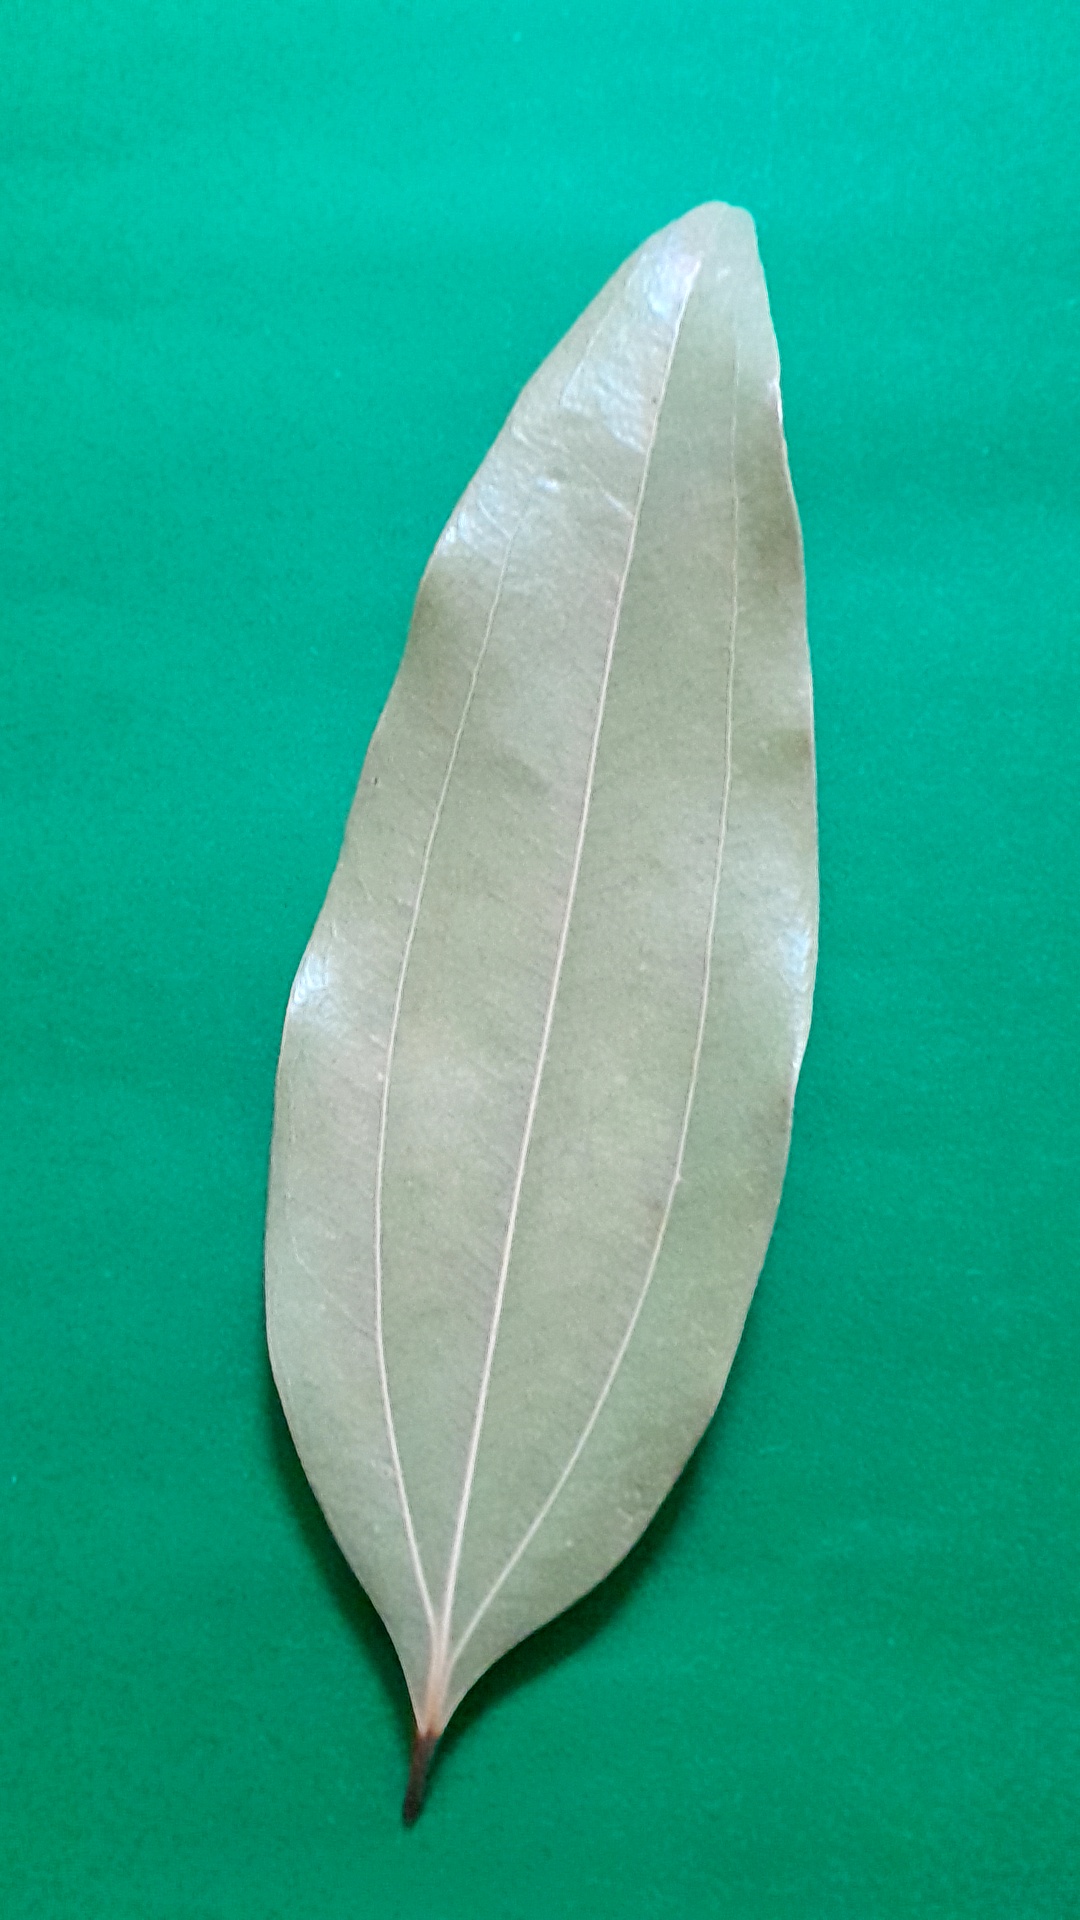
Label: Dry Leaf